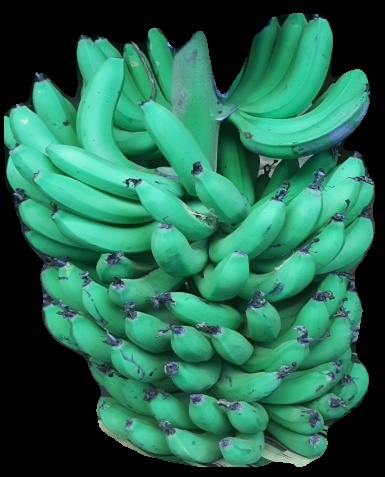
Variety: pachbale
Grade: grade1